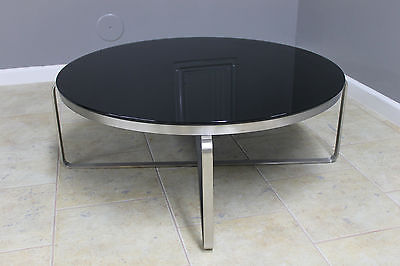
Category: table